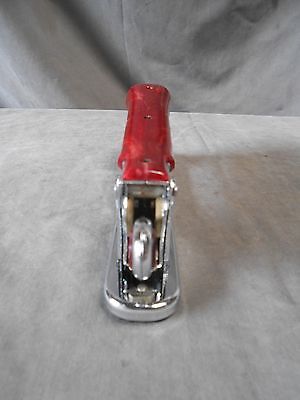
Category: stapler